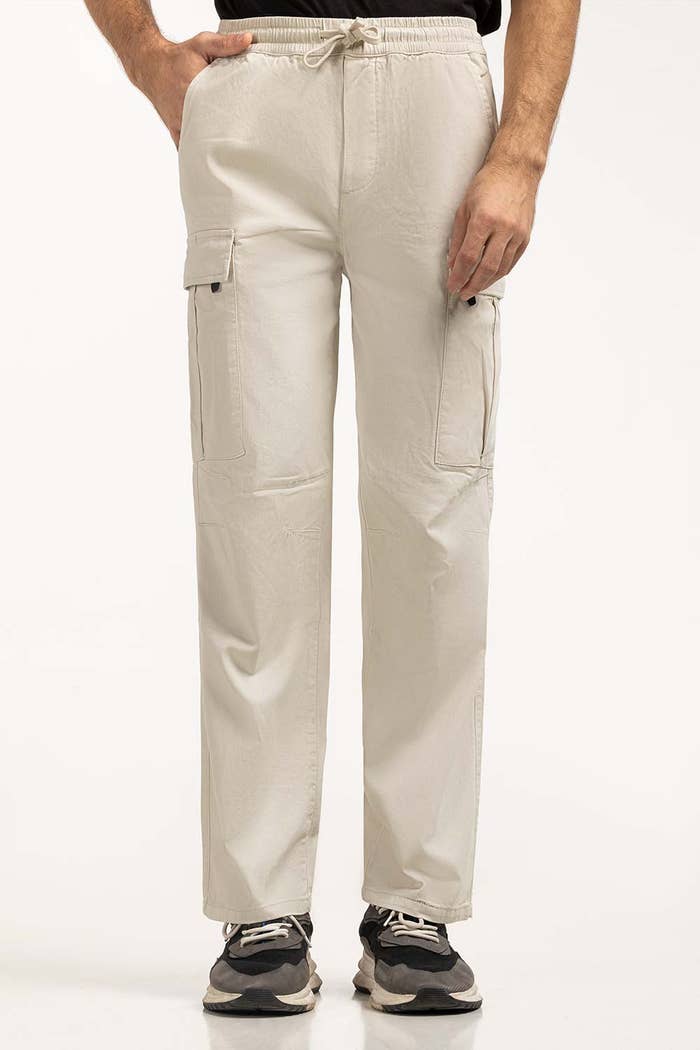
beige cargo pants